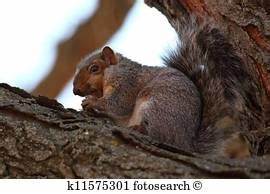
Label: scoiattolo